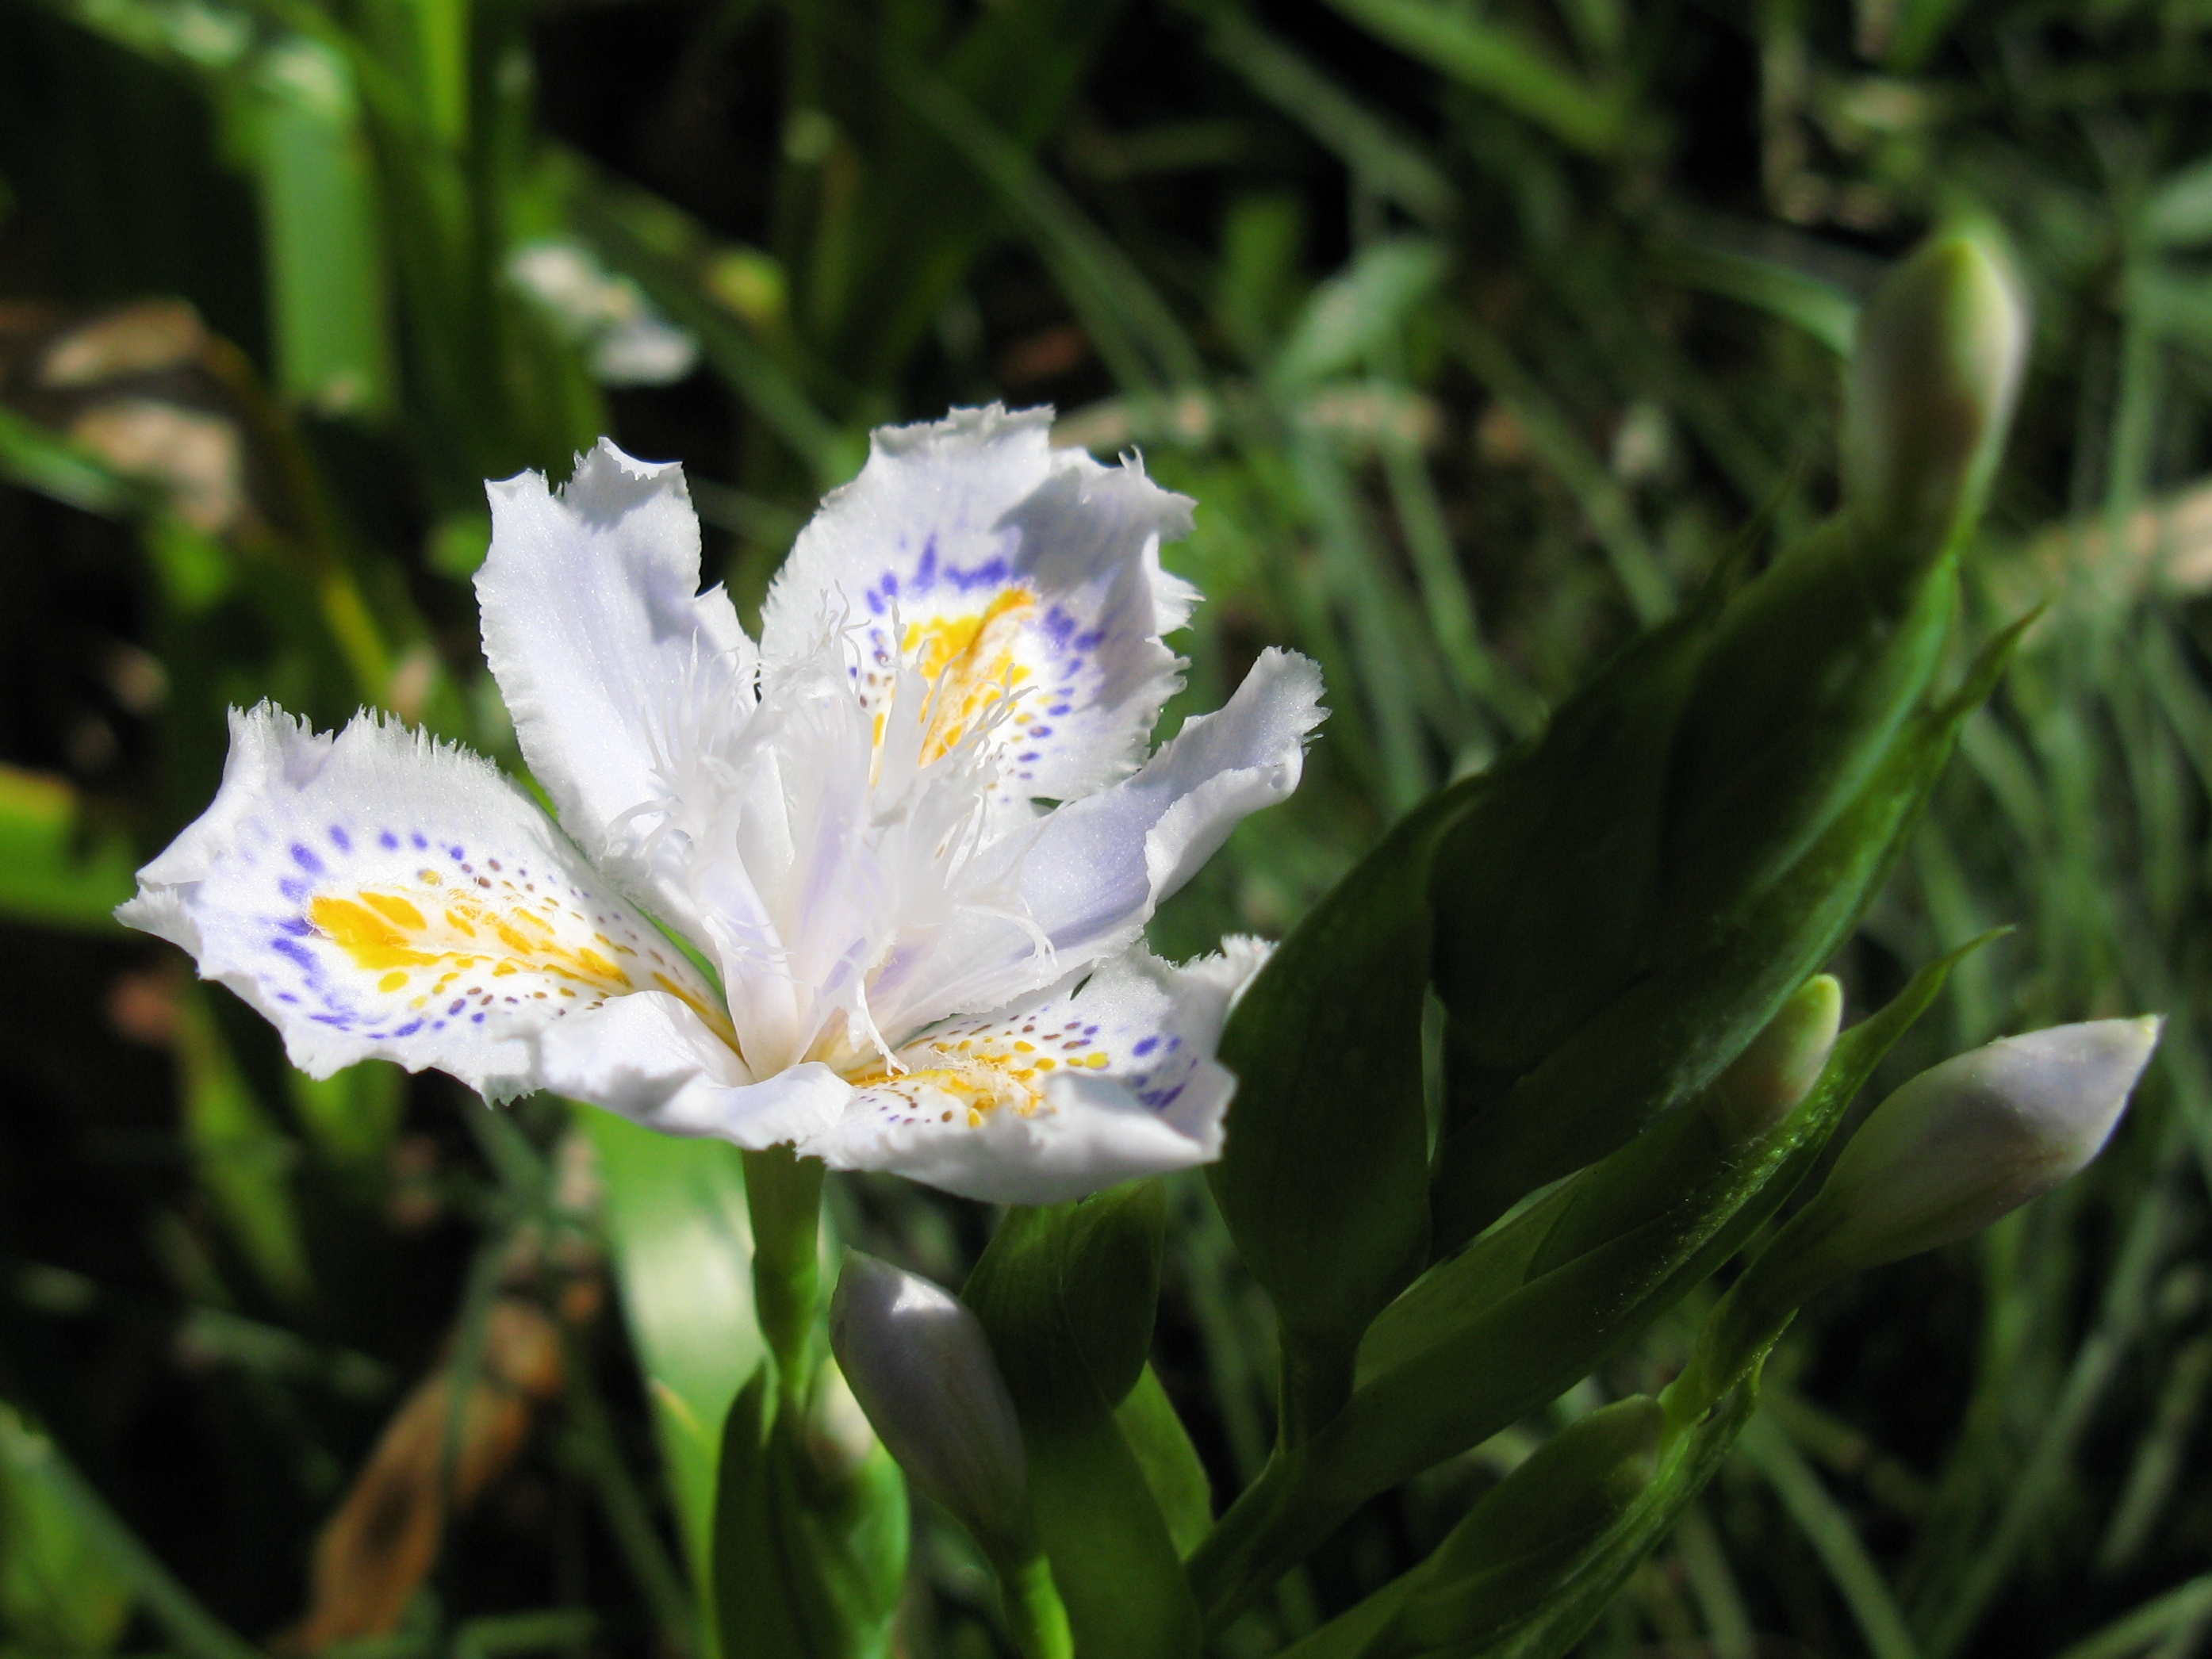
nature, grass, blossom, plant, white, meadow, flower, high, botany, flora, wildflower, iris, hires, crocus, japonica, flowerpicturesnolimits, hi, res, fringed, powershotg7, canong7, macro photography, flowering plant, land plant, iris family